Karpenisi

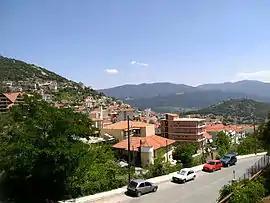
Part of the town

Karpenisi is a town in central Greece. It is the capital of the regional unit of Evrytania. Karpenisi lies within the valley of the river Karpenisiotis (Καρπενησιώτης), a tributary of the Megdovas, in the southern part of the Pindus Mountains. Mount Tymfristos (2,315 m elevation) lies directly to the north of the town, and the foothills of mount Kaliakouda are in the south. Karpenisi has a ski resort and is a popular destination, especially during winter.